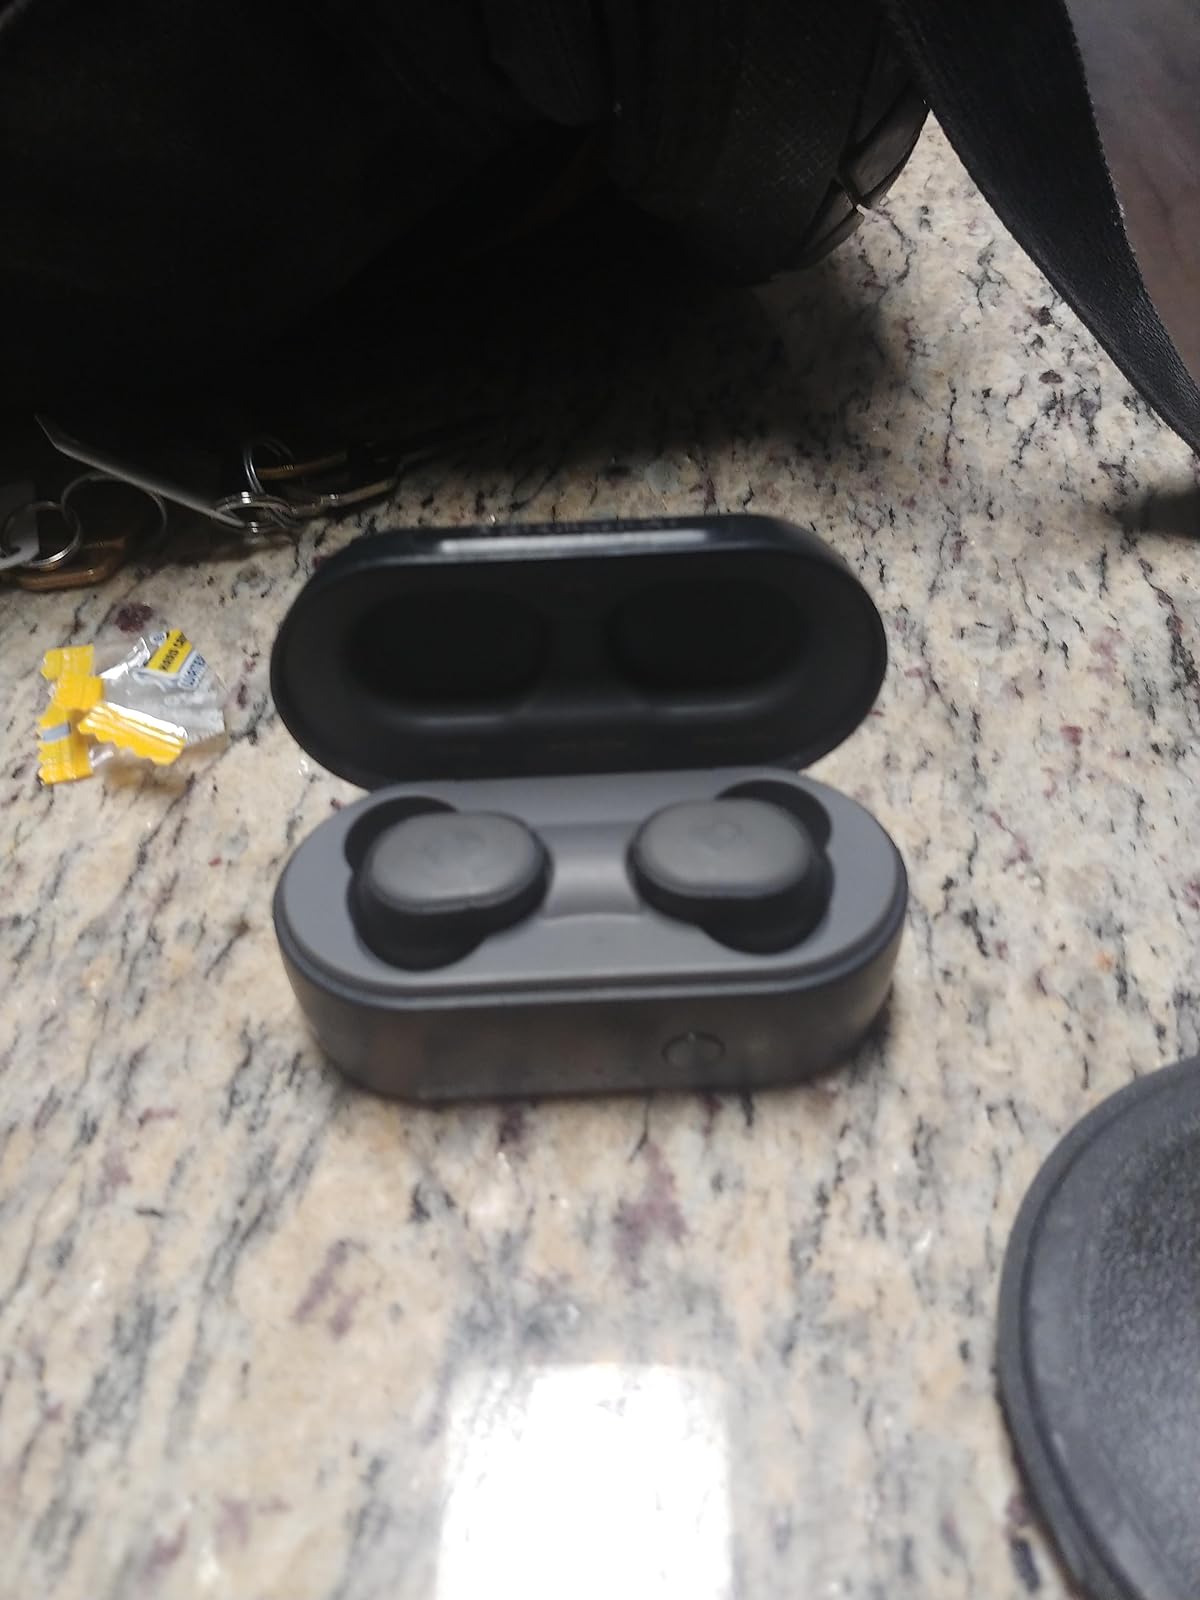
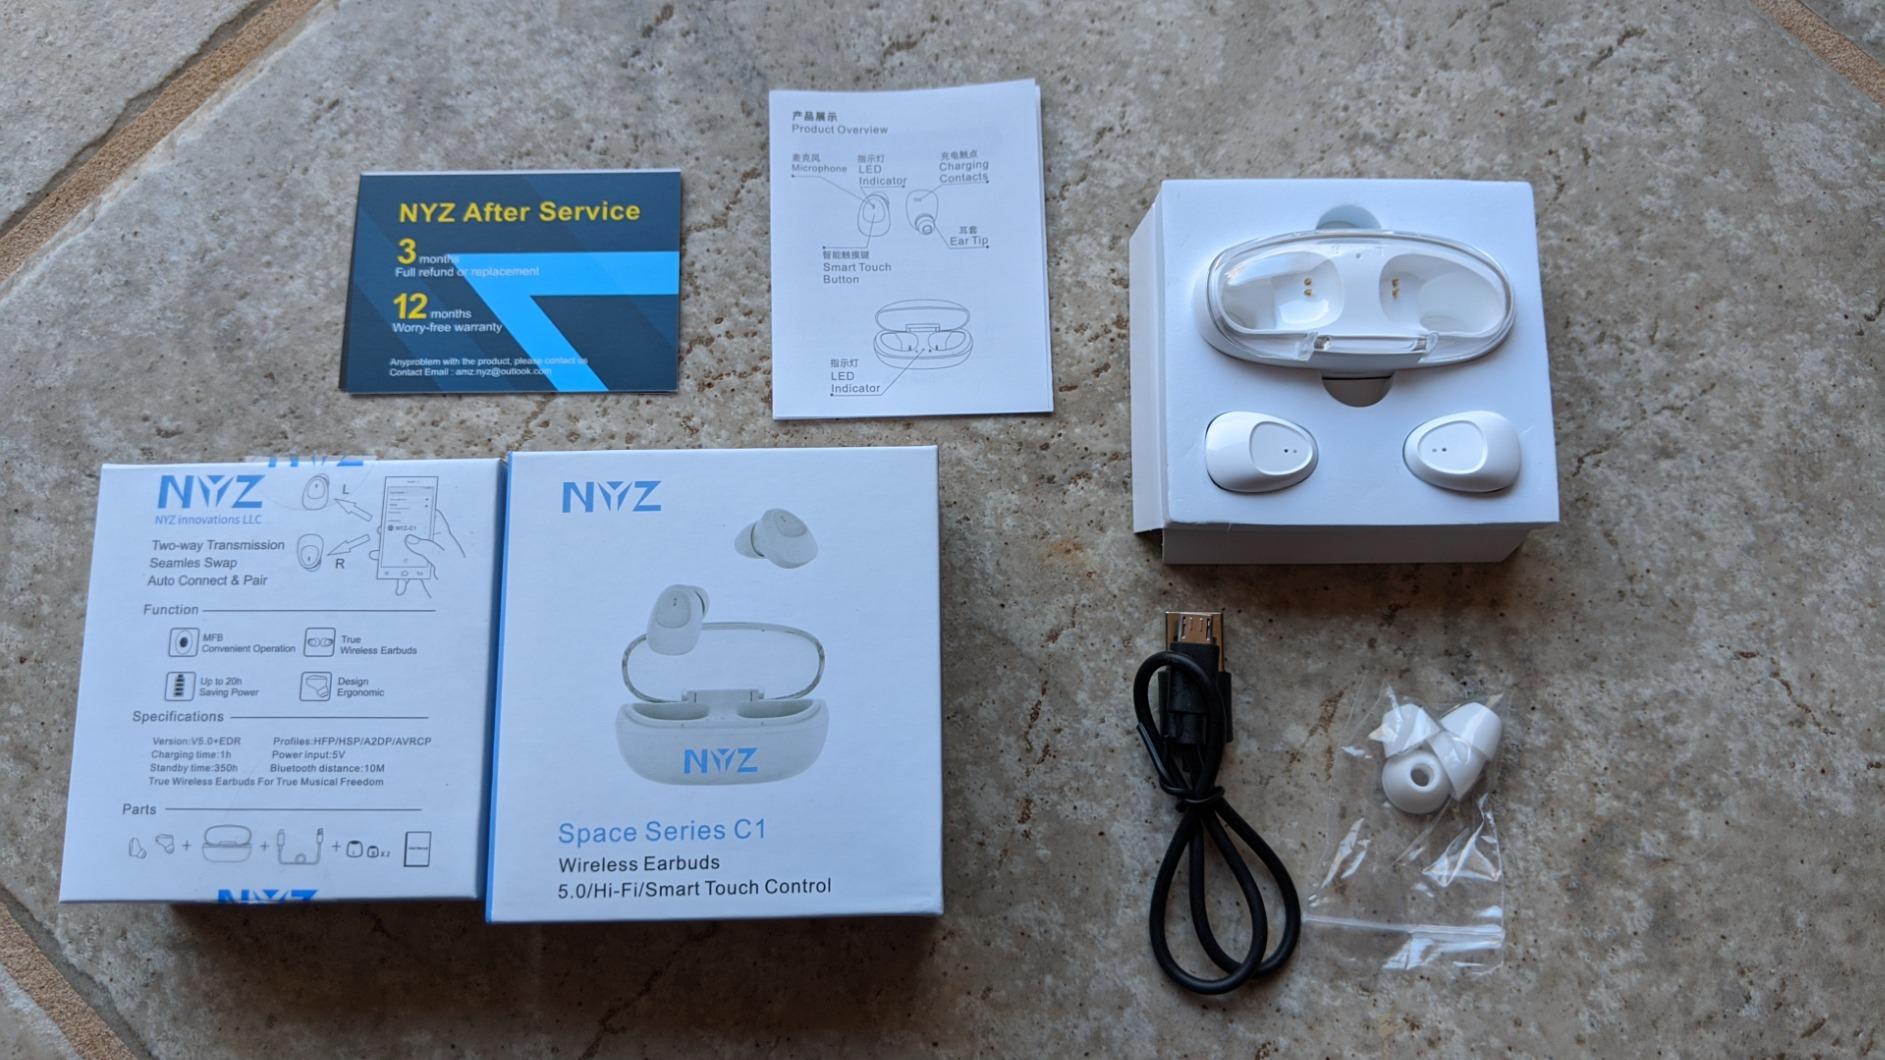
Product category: earbuds
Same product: no